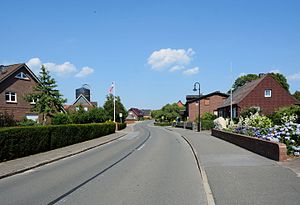
Quarnstedt
Hovedgaden gennem Quarnstedt
Quarnstedt er en by og kommune i det nordlige Tyskland, beliggende i Amt Kellinghusen i den nordøstlige del af Kreis Steinburg. Kreis Steinburg ligger i den sydvestlige del af delstaten Slesvig-Holsten.